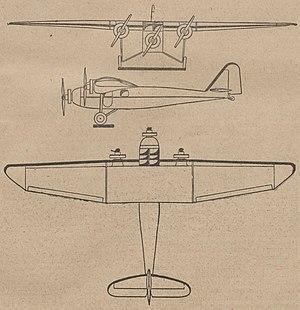
Plan 3 vues du Bloch MB.61
Les Bloch MB.60/MB.61 sont des avions postaux trimoteur français de l'entre-deux-guerres. S'ils ne dépassèrent pas le stade de prototype ils marquent le retour à la construction aéronautique de Marcel Bloch.